Violent City

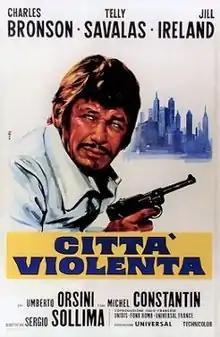
Italian film poster by Tino Avelli

Violent City (also released as The Family) is a 1970 crime thriller film directed by Sergio Sollima from a screenplay co-written with Lina Wertmüller, starring Charles Bronson, Jill Ireland, and Telly Savalas. Bronson plays a former hitman framed by a former boss and left for dead. He seeks revenge, but realizes his real enemy may be closer than he thinks. The Italian-French co-production was filmed in New Orleans, the U.S. Virgin Islands, and Cinecittà Studios in Rome.